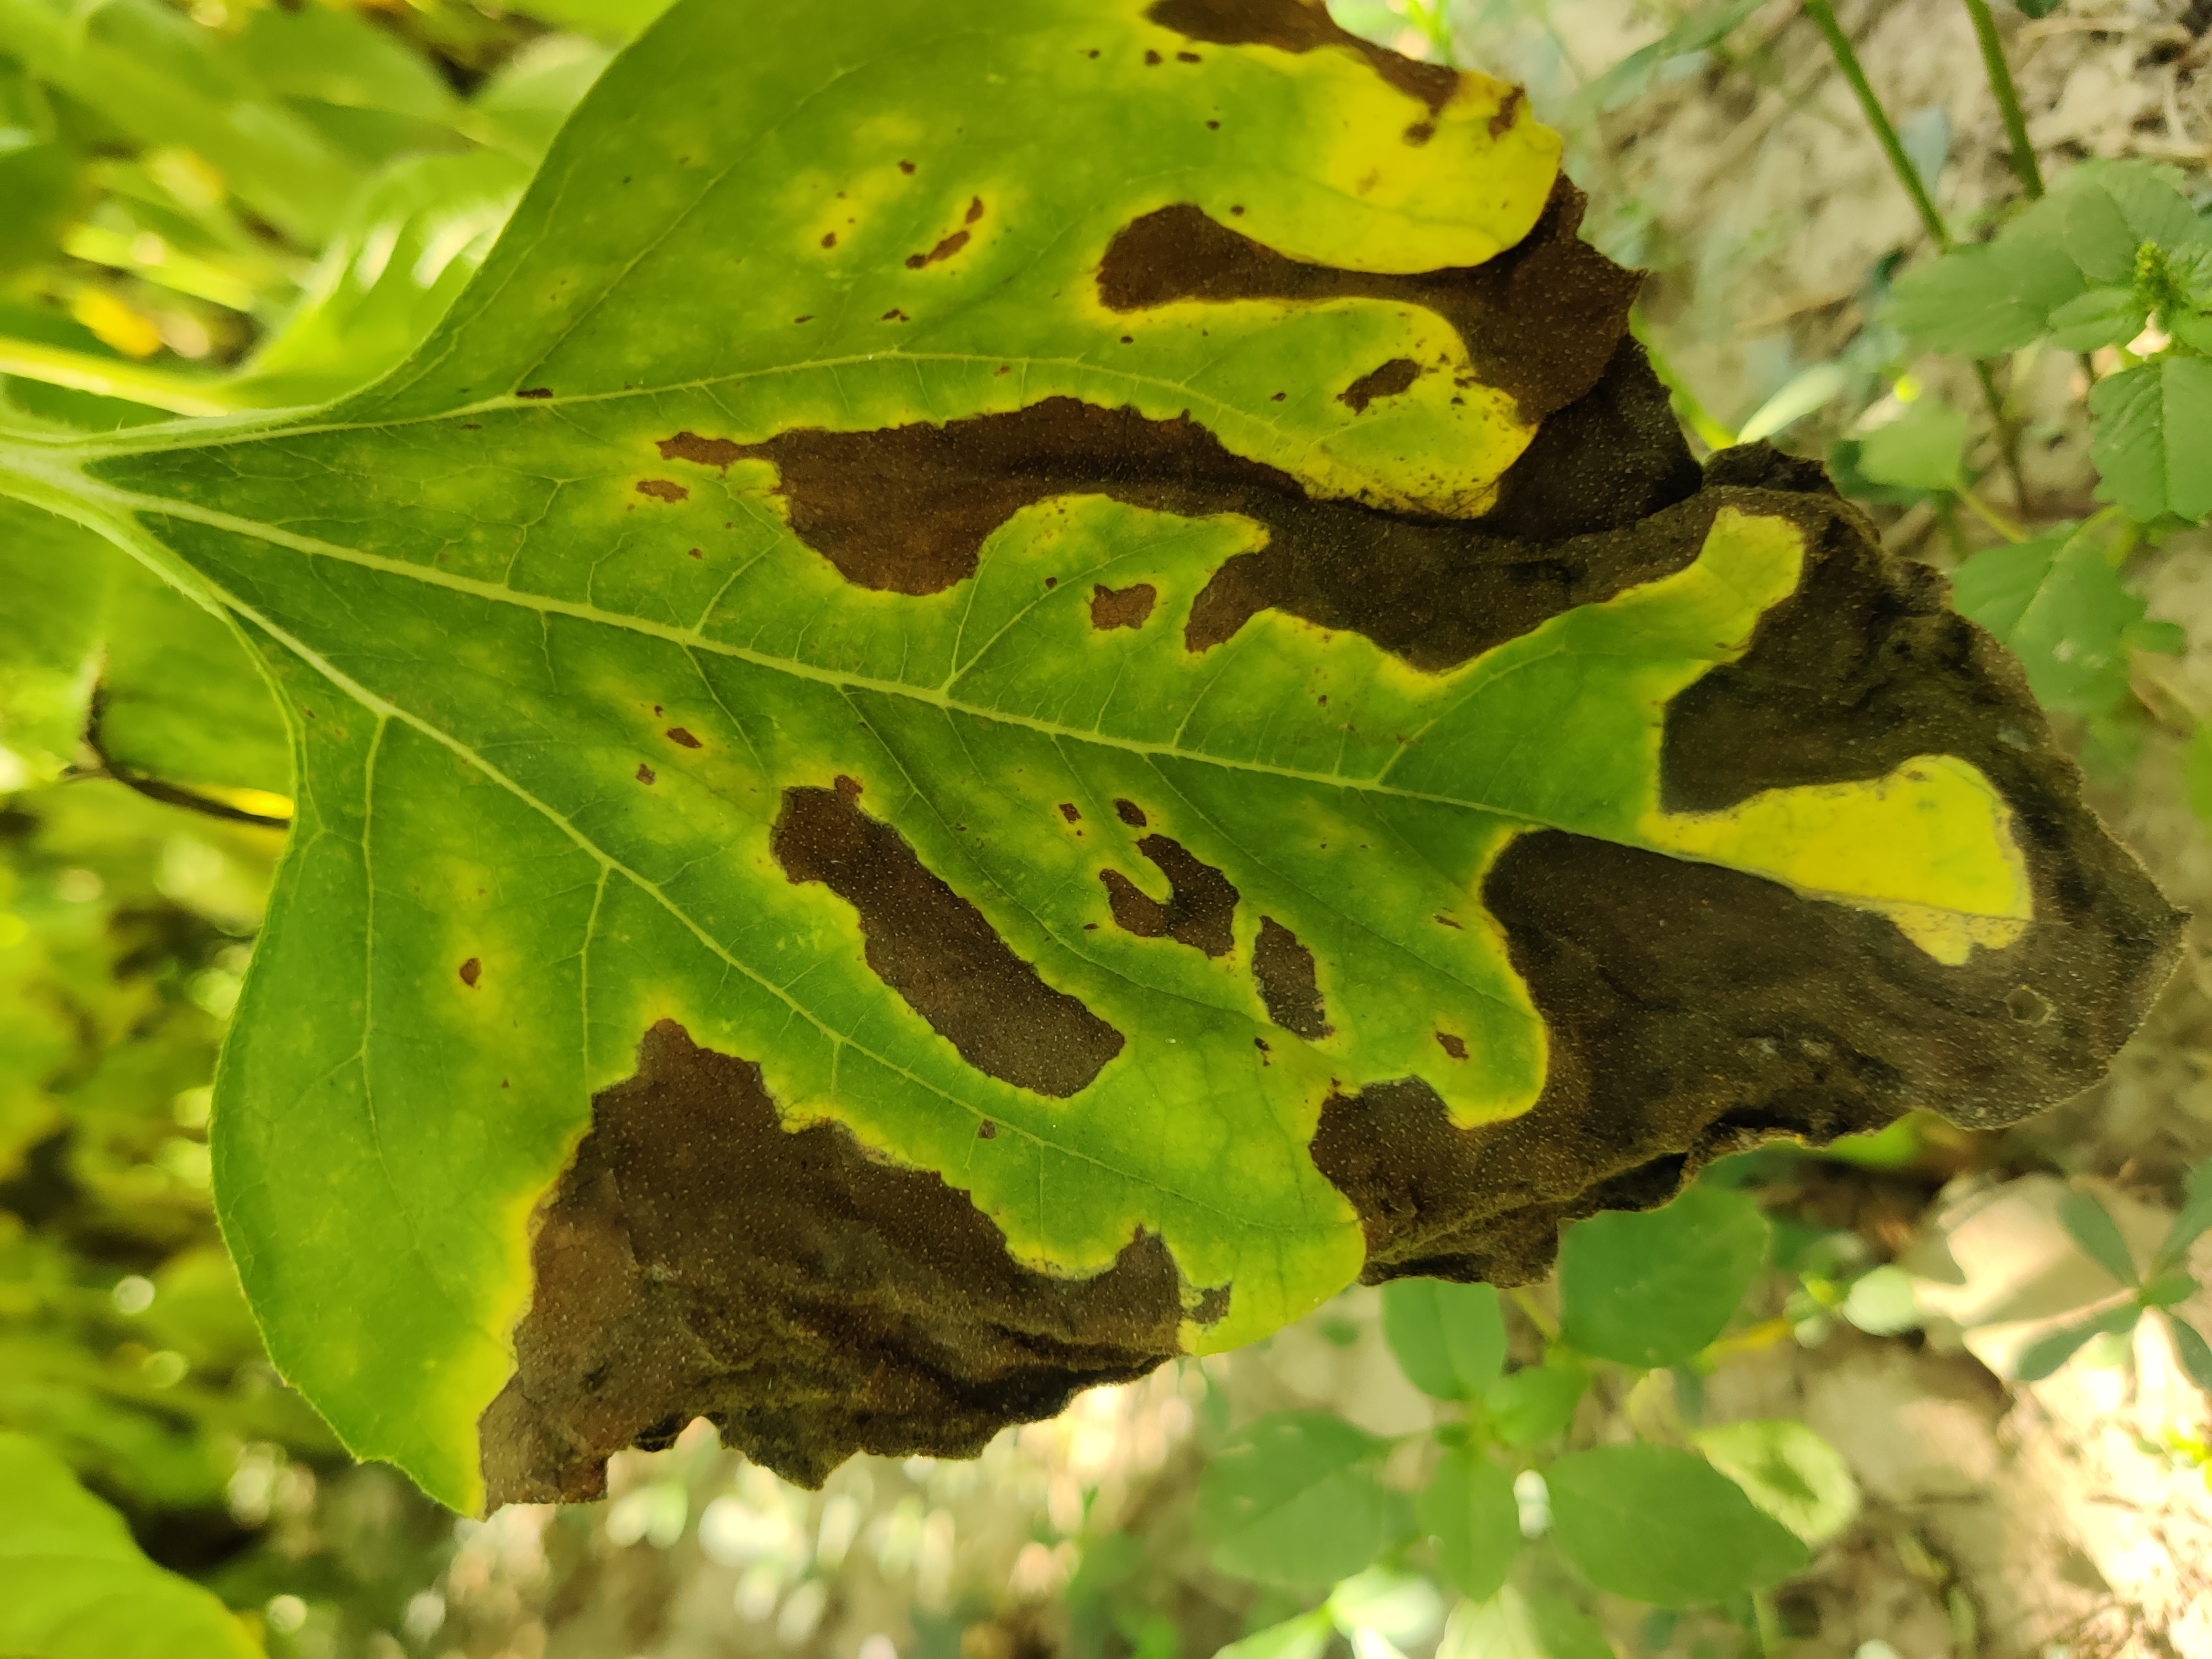
Label: Leaf_scars